Manila Light Rail Transit System

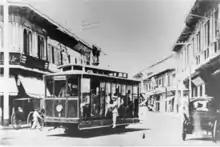
A "tranvia" from the 1910s

The system was closed during World War II. By the war's end, the tram network was damaged beyond repair amid a city that lay in ruins. It was dismantled and jeepneys became the city's primary form of transportation, plying the routes once served by the tram lines. With the return of buses and cars to the streets, traffic congestion became a problem.